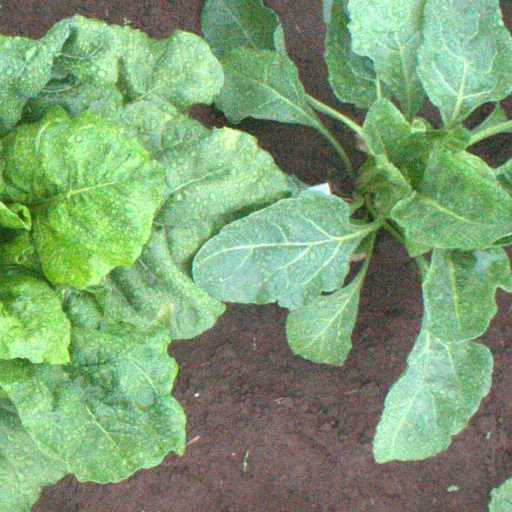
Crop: sugar beet